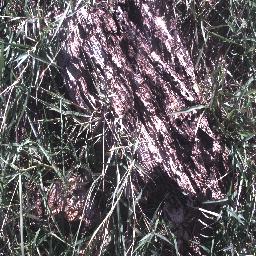
Label: negative